Shyu Jong-shyong

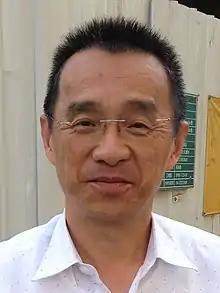

Shyu obtained his bachelor's degree in political science from Soochow University in 1981. He then continued his studies in the United States and obtained his master's degree in special education and Ph.D. in physical disability welfare from the University of Northern Colorado.